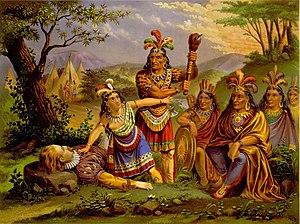
John Smith de Jamestown, baptisé le 6 janvier 1580 en Angleterre et mort le 21 juin 1631, est un navigateur anglais qui fut le capitaine des colons de Jamestown, en Virginie.
Avatar est un film de science-fiction américain réalisé par James Cameron, sorti en 2009. Il s'agit du premier film de la franchise cinématographique Avatar.
Pocahontas est une Amérindienne de la confédération de tribus Powhatans, fille de Nonoma Winanuske Matatiske et Wahunsunacock.